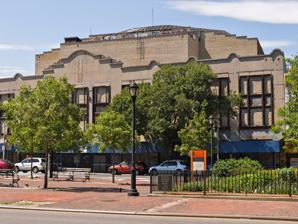
Building: RKO Keith's Theater (Flushing, Queens)
Country: United States of America
Year built: 1928
Former movie theater in Queens, New York United States historic place RKO Keith's Theater U.S. National Register of Historic Places New York City Landmark No. 1257 Location 135-35 Northern Blvd., Flushing , New York Coordinates 40°45′48″N 73°49′55″W / 40.76333°N 73.83194°W / 40.76333; -73.83194 Area less than one acre Built 1928 Architect Thomas W. Lamb Architectural style Mission/Spanish Revival NRHP reference No. 82001260 NYCL No. 1257 Significant dates Added to NRHP October 29, 1982 Designated NYCL February 28, 1984 The RKO Keith's Theater was an RKO Pictures movie theater at 135-35 Northern Boulevard in the Flushing neighborhood of Queens in New York City . It was designed by architect Thomas W. Lamb and built in 1928. While the RKO Keith's had a plain three-story facade, its interior was elaborately designed in a Spanish Baroque Revival style. The theater had a square ticket lobby and an oval grand foyer, which led to the double-level auditorium. The auditorium was designed as an atmospheric theater with a blue ceiling and gilded-plaster decorations; it contained 2,974 seats across two levels. There were also four lounges and a mezzanine promenade. The theater was developed by Benjamin Franklin Keith and Edward Albee of the Keith–Albee vaudeville circuit, which bought the site in 1927. The Keith–Albee Theater, as it was known, opened on Christmas Day 1928 and originally operated as a vaudeville theater. In the 1930s, the theater was renamed the RKO Keith's and began showing movies. The theater continued to prosper after World War II in spite of a decline in New York City's large neighborhood movie palaces during that time. It began to decline in the 1960s and was eventually divided into a three-screen multiplex in 1977. The RKO Keith's was added to the National Register of Historic Places in 1982. While the New York City Landmarks Preservation Commission (LPC) designated most of the theater as a New York City interior landmark in 1984, the New York City Board of Estimate curtailed the LPC's designation to cover only the ticket lobby and grand foyer. Despite the landmark designations, the RKO Keith's closed after local developer Thomas Huang acquired the theater in 1986. Over the next three decades, it went through several efforts at redevelopment. After the theater was partially destroyed in 1987, Huang was forced to stop work on his project, and work stalled for over a decade. During this time, the RKO Keith's interior continued to deteriorate, and residents and politicians raised concerns over Huang's treatment of the theater. The RKO Keith's was sold to Shaya Boymelgreen in 2002, then to Patrick Thompson in 2010 and Jerry Karlik in 2014; all three men unsuccessfully tried to redevelop the site. After Chinese developers Xinyuan Real Estate bought the theater in 2016, most of the theater was finally demolished from 2020 to 2021. Xinyuan made plans to replace the theater with a condominium development, which would preserve the theater's ticket lobby and grand foyer. Description The RKO Keith's Theater was at 135-35 Northern Boulevard , at the intersection with Main Street , in the Flushing neighborhood of Queens in New York City . The site, at the northern end of Main Street, is near Flushing's central business district. As of 2020 [update] , most of the theater was being demolished and replaced with 269 condominium apartments, developed by Xinyuan Real Estate . The ticket lobby and grand foyer were temporarily removed and are planned to be reinstalled in the condominium development's lobby. The theater was designed by architect Thomas W. Lamb in a Spanish Baroque Revival style and opened in 1928. The RKO Keith's was originally conceived as a venue for vaudeville , which in the late 1920s was competing with films; as a result, the design was more elaborate than that of older theaters. The building's facade on Northern Boulevard was relatively plain, with a curved marquee facing Main Street (later replaced with a horizontal advertising board). The ground story had storefronts, while the other stories had a brown facade, with marble spandrel panels between the second- and third-story windows. Inside, a ticket lobby and grand foyer led to the double-level auditorium. Four lounges also existed in the theater: two from the ground-level foyer and two from a mezzanine promenade below the auditorium's balcony. The interior was ornately decorated in plaster and wood. Ticket lobby and grand foyer The ticket lobby is a double-height space, square in plan. The room measures 4,000 sq ft (370 m 2 ). Along with the grand foyer, it is the only part of the theater that is preserved. Originally, there was a ticket booth at ground level. The ceiling, of flat plaster painted blue, is supported by carved columns, designed in the Spanish Baroque Revival style. As of 2017 [update] , plans call for a retail elevator vestibule to be built east of the ticket lobby, with two elevators. A circular stair, leading up to retail spaces on the mezzanine level, will also be built east of the ticket lobby. A sloped glass facade will be installed in the base of the condominium building, overlooking the ticket lobby. The grand foyer is also a double-height space, oval in plan; it measures 75 ft (23 m) wide. There was originally a marble fountain at the center of the grand foyer. Live goldfish swam in the fountain, which was topped by a sculpture of Cupid flanked by dolphins. This fountain was subsequently replaced by a candy concession stand. The east wall of the grand foyer contains a terracotta drinking fountain with polychrome tiles. The north wall contained gilded plaster doorways to the auditorium's orchestra level; these doorways were sealed by the 1980s. The 2017 plans for the site call for a mail room and a residential lobby with three elevators to be built behind these doorways. The ceiling was also painted blue and had an arched vault. On either side of the grand foyer are staircases between the ground story and mezzanine level, decorated with bronze balustrades. The tops of those staircases formerly led to the mezzanine promenade behind the auditorium. At the foyer's second story is an arcade supported by spiral columns. Behind the arcade was the mezzanine promenade, which was rectangular in plan. The promenade had spiral columns with Moorish -style arches, as well as wrought iron furniture. The wooden ceiling was carved; chandeliers made of cut glass were suspended from the promenade's ceiling. Further staircases and passageways connected the mezzanine promenade to the auditorium's balcony. The 2017 plans indicate that the mezzanine promenade will be replaced with a residential promenade, leading to the elevator lobby. Auditorium The auditorium contained 2,974 seats across an orchestra level and a balcony. It was designed as an atmospheric theater , a type of movie palace in which projectors, architectural elements, and ornamentation were used to evoke a sense of being outdoors. It was one of Lamb's only atmospheric theater designs, as well as one of seven atmospheric theaters in New York City and one of 34 nationwide. The RKO Keith's auditorium was designed to give the feeling that the audience was in a garden, with Baroque , Gothic , and Moorish ornament in the style of Spanish architect J. M. de Churriguera . The balcony level protruded very far forward, nearly reaching the proscenium opening in front of the auditorium. This was characteristic of vaudeville theaters, where the proximity of the audience to the stage was an important factor. The underside of the balcony had cut-glass chandeliers, which hung from panels shaped like eight-pointed stars. The rear wall had an arcade of round arches with double columns. Each column was designed to resemble spirals made of leather and was topped by a capital depicting an angel's or a baby's face. The side and front walls had wooden screens and gilded plaster walls, which wrapped around to the proscenium. The wooden screens were decorated with arcades and broken pediments . The finials atop each screen reached the ceiling; these finials were designed to resemble a "romantic outline" against a sky. At the center of each screen was a mural within an opening of three arches, supported by spiral columns. Each mural panel was intended to symbolize a Spanish facade. These murals were flanked by gilded plaster walls with indirect lighting. The side walls also had doorways to exit halls, flanked by spiral columns. The proscenium arch was made of wood and plaster and was supported by large piers on either side. At the top of each pier was a niche containing an urn. The top of the proscenium had a niche at its center, as well as a Baroque-style broken pediment with an urn. There were also organ screens next to each of the proscenium's piers. The screens had decorative detail such as spiral columns and niches. The screens surrounded a Wurlitzer organ, Opus 1975, which had 3 manuals and 15 ranks; the organ was donated to the College of the Ozarks in 1969. In the theater's heyday, the auditorium's plaster ceiling was painted dark blue, and light bulbs were embedded in the ceiling to evoke the appearance of stars. When a film was being screened, projectors displayed images of clouds and stars onto the ceiling. In later years, ventilation grates were placed in the ceiling. At the RKO Keith's opening in 1928, Kelcey Allen of Women's Wear Daily said the ceiling was "a triumph of artistic illusion and ethereal atmospheric suggestions". Lounges The theater contained four lounges, all designed in the Spanish or Mexican Baroque style. To the east of the grand foyer was a small space with a drinking fountain, plaster walls, and an overhanging lamp. This small space led to the ground-level men's lounge, which was square in plan. The floor was tiled, while the walls were decorated with moldings of gilded plaster. Each corner also had niches flanked by spiral columns. On one wall was a fireplace with a large hood; there were lighting sconces on either side of the fireplace. The 2017 plans call for the ground-level men's lounge to be converted to retail and mechanical space. To the west of the grand foyer was a marble staircase with iron handrails, which led to a circular ground-level women's lounge. The floor was covered with carpets, while the walls were decorated with moldings of gilded plaster. The walls also had niches with gilded plaster surrounds. One section of the wall had a fireplace with a large hood. The plaster ceiling contained moldings, designed to resemble twisting vines. The 2017 plans call for the ground-level women's lounge to be converted to retail. There were two lounges directly adjacent to the mezzanine promenade, directly above the ground-floor lounges. The women's lounge was to the east and the men's lounge was to the west; this was the opposite arrangement from the ground floor lounges. In both lounges, a wrought-iron chandelier was hung from the wooden ceiling, and there were fireplaces with hoods. The fireplace in the women's lounge was next to an arched window overlooking the foyer. An arched doorway also led from the women's lounge to a restroom. Plans from 2017 indicate that the women's lounge will be replaced by a fitness center, while the men's lounge will be replaced by residential amenity space. South of these will be retail spaces. Use as movie palace Movie palaces became common in the 1920s, between the end of World War I and the beginning of the Great Depression. In the New York City area, only a small number of operators were involved in the construction of movie palaces. Relatively few architects were responsible for these theaters' designs, including legitimate theater architects Thomas Lamb, C. Howard Crane , and John Eberson , the latter of whom popularized the atmospheric theater. Furthermore, in the 1920s, the dominant vaudeville circuit on the East Coast of the United States was the Keith–Albee circuit, composed of Benjamin Franklin Keith and Edward Albee . Development and early years RKO Keith's Theater as seen in April 2009 In May 1926, the Keith–Albee circuit announced that it planned to build three theaters in New York City as part of a nationwide expansion program, including one venue in Flushing, Queens. The Flushing theater and several others in the expansion program were planned to be funded by a $25 million bond issue. The following year, the Keith–Albee circuit bought a site at the northern end of Main Street, at the intersection with Northern Boulevard. The circuit then hired Thomas W. Lamb to design a 2,974-seat movie theater and vaudeville house for $750,000. He filed plans for the theater with the Queens Bureau of Buildings in May 1927. Lamb designed the Keith–Albee venue in Flushing as an atmospheric theater, following Eberson's example. The Keith–Albee circuit merged at the end of the year with the Orpheum Circuit , which dominated West Coast vaudeville, and the Flushing theater became part of the Keith-Albee-Orpheum (KAO) circuit. At the time of the merger, films were directly competing with vaudeville. The theater was originally projected to be completed by August 1928 but was ultimately completed that December. It opened on December 25, 1928, as a vaudeville house called the Keith–Albee Theater. There were 11 acts during the first week, including a Pathé News newsreel and an organ performance of "Hello, Flushing" by Bernie Cowham. The theater's operators originally sold subscriptions for each season, and patrons had to reserve seats, similar to in Broadway theaters . Many stars performed at the theater, including Bob Hope , Jack Benny and the Marx Brothers , Judy Garland , Mae West , Milton Berle , Jimmy Durante , and Jerry Lewis . As at other KAO theaters, vaudeville acts at the Flushing theater could only perform with a musical accompaniment with KAO's permission. When the theater opened, the surrounding section of Flushing was rapidly growing into a residential and commercial hub. By February 1930, the theater hosted performances twice a day and often played to a full house. Following further mergers, KAO became part of Radio-Keith-Orpheum, subsequently RKO Pictures . In September 1930, less than two years after the Flushing theater opened, RKO renamed the venue from the Keith–Albee to the Keith's. Some time in the 1930s, the theater switched to screening movies nearly exclusively. The theater was also used for high school graduation ceremonies and beauty competitions. Use as movie palace RKO reorganized its operations into eight subdivisions in March 1934, and the Flushing theater was assigned to RKO's New York Senior Metropolitan Division. In addition to films, the theater hosted children's programs in the late 1930s. Some vaudeville features continued at the Flushing theater through the end of that decade, but they tended to charge very low admission. RKO managers changed their policy for screening double features (where patrons could see two films for one ticket price) at the Flushing Keith's in 1941. After this change, the more popular feature was typically screened at 9 p.m., while the less popular feature was shown later, so patrons could leave early if they did not want to see the second feature. RKO briefly tried to revive vaudeville at the Flushing theater and its other neighborhood venues in the early 1940s. For example, the B. F. Keith's Oldtime Vaudeville Revue performed there in February 1942, and Ink Spots and Tiny Bradshaw appeared that December as part of a tour. Following another reorganization of RKO theaters, Louis Goldberg took over operation of the Flushing Keith's and several other theaters in 1943. The Flushing theater also continued to host some productions for children in the late 1940s. The Flushing Keith's continued to prosper after World War II in spite of a decline in New York City's large neighborhood movie palaces during that time. Many such theaters in Manhattan were demolished, but those in the outer boroughs were generally either divided into smaller complexes or outright abandoned. In 1951, many of the seats were replaced; the new seats were spaced further apart than the theater's original seats. The theater's outer lobby was damaged in a car crash in 1955, when a driver on Main Street died of a heart attack while driving; two patrons were killed in the crash. Live performances continued in later years, such as in 1965 when Hollywood stars Cesar Romero and Connie Stevens performed at the Flushing Keith's. Flushing had started to decline by the late 1960s, and the theater's success decreased with it. The theater's owners renovated the auditorium around 1976, turning the RKO Keith's into a multiplex with three screens. The lower level had two screens while the balcony level contained the third screen; these spaces were separated by partitions. Surviving into the 1980s intact, RKO Keith's was one of New York City's few remaining atmospheric theaters. Preservation The New York City Landmarks Preservation Commission (LPC) considered designating the theater's interior as a landmark in 1981 but took no action at the time. The next year, developer Lawrence Gresser proposed redeveloping the theater into a shopping mall. Many local residents opposed the plans and, in February 1982, the National Trust for Historic Preservation gave the New York Landmarks Conservancy a $3,000 grant for the preservation of the theater's interior, provided the Landmarks Conservancy could raise matching funds. The theater was added to the National Register of Historic Places in 1982. The project was redesigned that August into an office complex, but residents still opposed it. Fred Ferretti of The New York Times wrote in 1983 that the RKO Keith's remained "one of the city's great theaters", despite its subdivision and the uncertainty over the theater's fate. The LPC designated the interior as a landmark in February 1984, citing it as "one of the few surviving examples in New York of the uniquely American institution of the movie palace". The New York City Planning Commission endorsed the designation. The New York City Board of Estimate then had to review the landmark status for ratification in June 1984, though the board deferred a decision on the designation for a month. Queens borough president Donald Manes , a member of the Board of Estimate, overturned the designation for the auditorium interior in July 1984, leaving only the foyer and ticket lobby protected. This left the main portion of the theater vulnerable to redevelopment. Manes had overturned six landmark designations in Queens over the past several years. The RKO Keith's landmark status was unusual in that neither the exterior nor the main portion of the interior was protected. Typically, most landmarked interiors in New York City were inside buildings whose exteriors were also landmarks, such as the Empire State Building , the Chrysler Building , and Grand Central Terminal . Closure and abandonment Huang ownership By the 1980s, Flushing's white population was moving out, while its Asian population grew drastically, particularly Flushing's Chinatown . In 1985, local developer Thomas Huang acquired some vacant land next to the RKO Keith's with the intention of developing an office building there. Huang then acquired the RKO Keith's for $3.4 million. Huang, a Taiwanese-American developer who had turned Flushing into "New York's second Chinatown" over the preceding decade, intended to repurpose the theater as an office building or a shopping complex. Huang had been an ally of Manes, who had died in early 1986. After the RKO Keith's was closed following Labor Day in 1986, downtown Flushing did not receive another movie theater for 35 years. Residents expressed concerns over Huang's acquisition of the theater, as he had publicly announced plans to demolish the auditorium. Huang said the theater was "a junk building"; he had to erect sidewalk sheds on Northern Boulevard because part of the facade had begun to fall off. Partial demolition of lobby A group called the Committee to Save the RKO Keith's Theatre of Flushing, Inc., worked to gain community support as part of its goal to maintain and preserve RKO Keith's Theater for adaptive reuse as a performing arts/convention center. In 1986 and 1987, over 3,000 Queens residents signed petitions in order to request that the entire structure become a city landmark. The petitions were submitted to Borough President Claire Shulman , who refused to support landmark status for the entire interior. The Committee gained support from the Theater Historical Society, Queens Historical Society , New York Landmarks Conservancy, Queensborough Preservation League, and State Senator Frank Padavan . The Queens Historical Society wrote a letter to the organization's founder, Jerry Rotondi, saying: "The Committee's work to protect a recognized landmark from insensitive development and inappropriate use... [is] very commendable." In January 1987, Huang started remodeling the facade into storefronts and adding offices to the upper floors. The theater was by then owned by the Farrington & Northern Development Corporation, where Huang was the vice president. The LPC gave him a construction permit for the site. Inspectors subsequently discovered that the lobby had been illegally modified, resulting in $160,000 worth of damage. Early that March, after most of the auditorium had been demolished, the New York City Department of Buildings issued an order demanding that Huang stop all work on the theater after the inspectors found that three of the landmarked columns in the ticket lobby had been destroyed. The construction permit was also revoked. Huang claimed that vandals broke into the theater building on February 23, 1987, and destroyed the columns. Demolition contractor Steven Shapiro said he had reported the vandalism to the New York City Police Department (NYPD)'s 109th Precinct, but the NYPD had no record of such a report being made. The LPC could not ascertain who destroyed the columns, so it did not issue any fines or violations. However, the LPC did find in October 1987 that the contractors violated building codes because the construction plan for the site had not been approved. Additionally, the LPC removed the auditorium from consideration as a landmark since most of it was already destroyed. The stop-work order remained in place for the next several years. Further deterioration The deteriorating condition of the East Stairway in the grand foyer At the start of 1989, two sets of bronze doors were stolen from the theater along with their frames, and Rotondi requested a thorough inspection after realizing that someone had penetrated the wooden barrier surrounding the theater. Preservationist Richard McTighe and Huang decided that a gate should be erected to separate the landmarked interior from the rest of the site. Meanwhile, Huang had stopped paying taxes on the theater after being forced to stop work there. By October 1989, he owed $161,000 in taxes to the city and was in danger of losing the RKO Keith's. Huang said he would not sell the theater, despite its rundown condition. Huang requested the city government's permission to redevelop the site into an office building in February 1990 but withdrew his application shortly afterwards. Huang indicated the next month that he wanted to sell the theater. Local residents started a petition to preserve the theater, which garnered 3,500 signatures. A fire was set inside the empty theater that July. Though local media accused Huang of wrongdoing, Huang denied the accusations against him. More issues arose in December 1990, when the city's buildings department fined Huang $3,250 for building-code violations at the theater. Despite the fact that the LPC's preservation rules were among the strictest in the United States, the damage to the lobby was not fixed for several years. A local civic group, Coalition for a Planned Flushing, said that the LPC's failure to designate the entire theater as a landmark had reduced its chances of restoration. A preservation group found that, from the creation of the city's landmarks law in 1965, the Board of Estimate had overturned or modified 21 landmark designations through 1990. Of these, the RKO Keith's was one of only five landmarks that had been significantly altered or destroyed afterward. In March 1993, the LPC mandated that Huang keep $40,000 in an escrow account for the theater's restoration. Huang filed for bankruptcy in 1993 and transferred ownership of the theater building the next year to his mother's company, Yeh Realty (later RKO Delaware ). Residents and local politicians accused Huang of letting the theater deteriorate and selling off part of the theater's decoration, but Huang blamed the damage on vandalism. Huang also filed a lawsuit against the city's government, wishing to develop seven storefronts along the Northern Boulevard portion of the site. The city and Huang tentatively agreed to a settlement in which Huang could develop four storefronts, but he had to also restore the lobby to obtain a certificate of occupancy for the storefronts. As the exterior was not protected, the LPC could not force Huang to preserve the facade. Huang again requested permission to redevelop the RKO Keith's site at a hearing with the LPC in July 1996. At the time, city inspectors had found that up to 10,000 U.S. gal (38,000 L; 8,300 imp gal) of fuel had leaked into the basement. As a result, the LPC denied his request. Huang promised to remediate the theater's environmental issues but then ignored the order. Criminal charges and lawsuit Early in 1997, the city government said it would consider Huang's request for a certificate of occupancy if he and the city agreed to hire a third-party architect or engineer to oversee the work. Local officials proposed that the state government charge Huang with racketeering so the state could seize the theater through criminal forfeiture . Huang was arrested in March 1997 and charged with environmental violations in relation to the RKO Keith's after city officials discovered that he had lied about cleaning up the oil leak in the theater. Huang placed the theater for sale that June, and he unsuccessfully attempted to dismiss the environmental charges against him. By the end of the year, the office of the Attorney General of New York proposed an agreement in which Huang would stabilize the theater and allow a city inspection in exchange for not going to prison. In January 1998, a judge for the New York Supreme Court , the state's trial court, postponed Huang's criminal trial by a year after Huang's lawyers claimed that he could not get a fair trial in Queens. The postponement was criticized by Huang's opponents, such as state senator Leonard P. Stavisky , who said, "Justice delayed is justice denied." The New York Daily News said: "The RKO Keith's Theatre can only be described today as a ghostly shell." That March, Huang and the city made an agreement to allow city inspectors to check the theater's interior. The agreement included hiring an independent monitor to review the repairs; in addition, Huang had to file a plan for asbestos removal with the DOB. A local task force hosted a meeting in November 1998 to determine the theater's future, but city officials did not attend the meeting because it was open to the public. Huang pleaded guilty in January 1999 to lying about having cleaned up the leak in the theater. The next month, a Supreme Court judge fined Huang $5,000 for environmental violations at the RKO Keith's and sentenced him to five years of probation. Huang's opponents saw the sentence as lenient, given that the developer had faced up to $100,000 in fines and four years in prison. Huang sued the LPC and the DOB for $39 million in May 2000, alleging that the agencies continued to delay the theater's redevelopment. He dropped his lawsuit in December 2001 and consented to spending $40,000 on repairing the lobby and auditorium the following March. By October 2002, Huang was negotiating to sell the building. The media subsequently reported that Shaya Boymelgreen of Boymelgreen Developers was negotiating to buy the building for $12 million. By then, the planks in front of the theater had been removed. Boymelgreen, Thompson, and Karlik plans The theater as seen from Main Street. After being abandoned, the theater building was covered extensively with graffiti. Huang sold the theater in 2002 to Boymelgreen, who planned to build the RKO Plaza, a mixed-use development with apartments, retail, restaurants, and a senior center; the ticket lobby and foyer would be preserved. As part of the $100 million project, Boymelgreen would demolish the facade and build a curving glass wall in front of the lobby and foyer. This came after an engineering study found that the auditorium was "so devastated that little of it can be saved". A hole behind the proscenium arch exposed the auditorium to the outdoors, and plaster and paint were peeling off the walls and ceilings. Glenn Collins of The New York Times characterized the theater as "a Sistine Chapel for connoisseurs of decay". In February 2004, members of Queens Community Board 7 voted against granting Boymelgreen an exemption to the zoning regulations to enable the addition of condominiums in the RKO Plaza. The next year, Community Board 7 approved a revised plan, which was narrower and was set back further from Northern Boulevard. The project, as approved, would have contained 200 condominium apartments, along with 229 parking spaces . In 2007, Boymelgreen and his development partner Lev Leviev decided to stop working together, and Boymelgreen put the RKO Keith's site for sale. Eastern Consolidated was originally hired as the broker. Real estate brokerage Massey Knakal had taken over the listing by May 2008, seeking $31 million for the site. Preservationists sought to purchase the RKO Keith's Theater in 2009 in the hopes of reusing or renovating it as a performing arts center. The theater was valued at $24 million. In order to fully revitalize the theater, Friends of RKO Keith's sought to collect donations from various film stars. Jon Favreau was one such actor that the group hoped would make a donation, since he once worked there. By late 2009, Venator Capital was planning to buy the mortgage on the theater from Boymelgreen's lender, Doral Bank , for $20 million. Preservationists held a fundraiser for the theater in early 2010. Doral took over ownership of the theater and sold it in May 2010 to developer Patrick Thompson for $20 million. Thompson planned to restore the lobby and build condominiums and a senior center behind it. The next January, Thompson filed an application with the New York City Board of Standards and Appeals to increase the proposed project to 357 condos and 360 parking spaces. Though the city approved Thompson's plans in July 2011, the Federal Aviation Administration (FAA) said the next month that the development's height might interfere with planes landing at the nearby LaGuardia Airport . The FAA concluded in October 2011 that the new development had to be reduced by four stories and approved a revised plan the following May. The theater had accumulated $400,000 in unpaid taxes by March 2012, as Thompson had not paid taxes for 14 months. Thompson was reportedly looking to sell the theater by that time, though he was able to reduce his delinquent tax bill over the next several months. Jerry Karlik of JK Equities bought the theater in 2013 for $30 million. Karlik wished to downsize the project to 269 condos and reduce the number of parking spaces in the basement. In addition, Karlik wished to redesign the curtain wall in front of the lobby and increase the building's height to accommodate mechanical space. By February 2016, Karlik had placed the building for sale again after JK Equities canceled plans to redevelop the RKO Keith's site. The previous developers had received a tax exemption for the site, which was also included in the sale. Graffiti artists had covered many parts of the abandoned theater, and its windows had been sealed with boards or bricks. Xinyuan ownership Demolition of the theater in October 2021 Chinese developer Xinyuan Real Estate bought the theater in August 2016 for $66 million. Xinyuan announced that it would build a 16-story luxury condominium tower in the space, with 269 residential units and no hotel rooms. The new building, which would keep the original facade over the lower floors, would be designed by Pei Cobb Freed & Partners . The LPC approved Xinyuan's plans for the theater's redevelopment in May 2017, including a proposal to convert the ticket lobby and foyer into a condo entrance. The Historic Districts Council expressed reservations over the fact that, while the ticket lobby would be open to the public, the grand foyer was planned to be restricted to residents, at least initially. This violated New York City's landmark preservation law, which mandated that landmarked interiors be accessible to the public. Following the announcement of Xinyuan's revised plans, preservationist and Forest Hills resident Richard Thornhill started a petition to restore the theater to Lamb's original design. The petition received 4,400 signatures. Gerner Kronick and Valcarcel Architects took over the design process in 2019, discarding Pei Cobb Freed's original design. Subsequently, EverGreene Architectural Arts took apart the lobby's decorations and moved them to a warehouse for future installation in the new building. Xinyuan presented its plans for the redevelopment of RKO Keith's to Queens Community Board 7 members in February 2019. That May, Madison Realty Corporation loaned Xinyuan $30 million for the RKO site's redevelopment. Xinyuan submitted a new proposal for the site in August 2020, which called for hotel rooms in the new building. Members of Community Board 7 rejected the plans, citing the fact that seven hotels already existed nearby and that hotel traffic would worsen traffic congestion at Northern Boulevard and Main Street. The updated plans did include 35,000 sq ft (3,300 m 2 ) of community space and a restaurant. The demolition of the theater began the same year. By July 2021, most of the old theater had been demolished. Maverick Real Estate Partners, which had acquired Madison Realty's loan, indicated in July 2023 that it would foreclose on the site after Xinyuan defaulted on its real estate taxes. See also List of New York City Designated Landmarks in Queens National Register of Historic Places listings in Queens RKO Keith's Theater (Richmond Hill, Queens) RKO Keith's Theater (Boston) References Notes